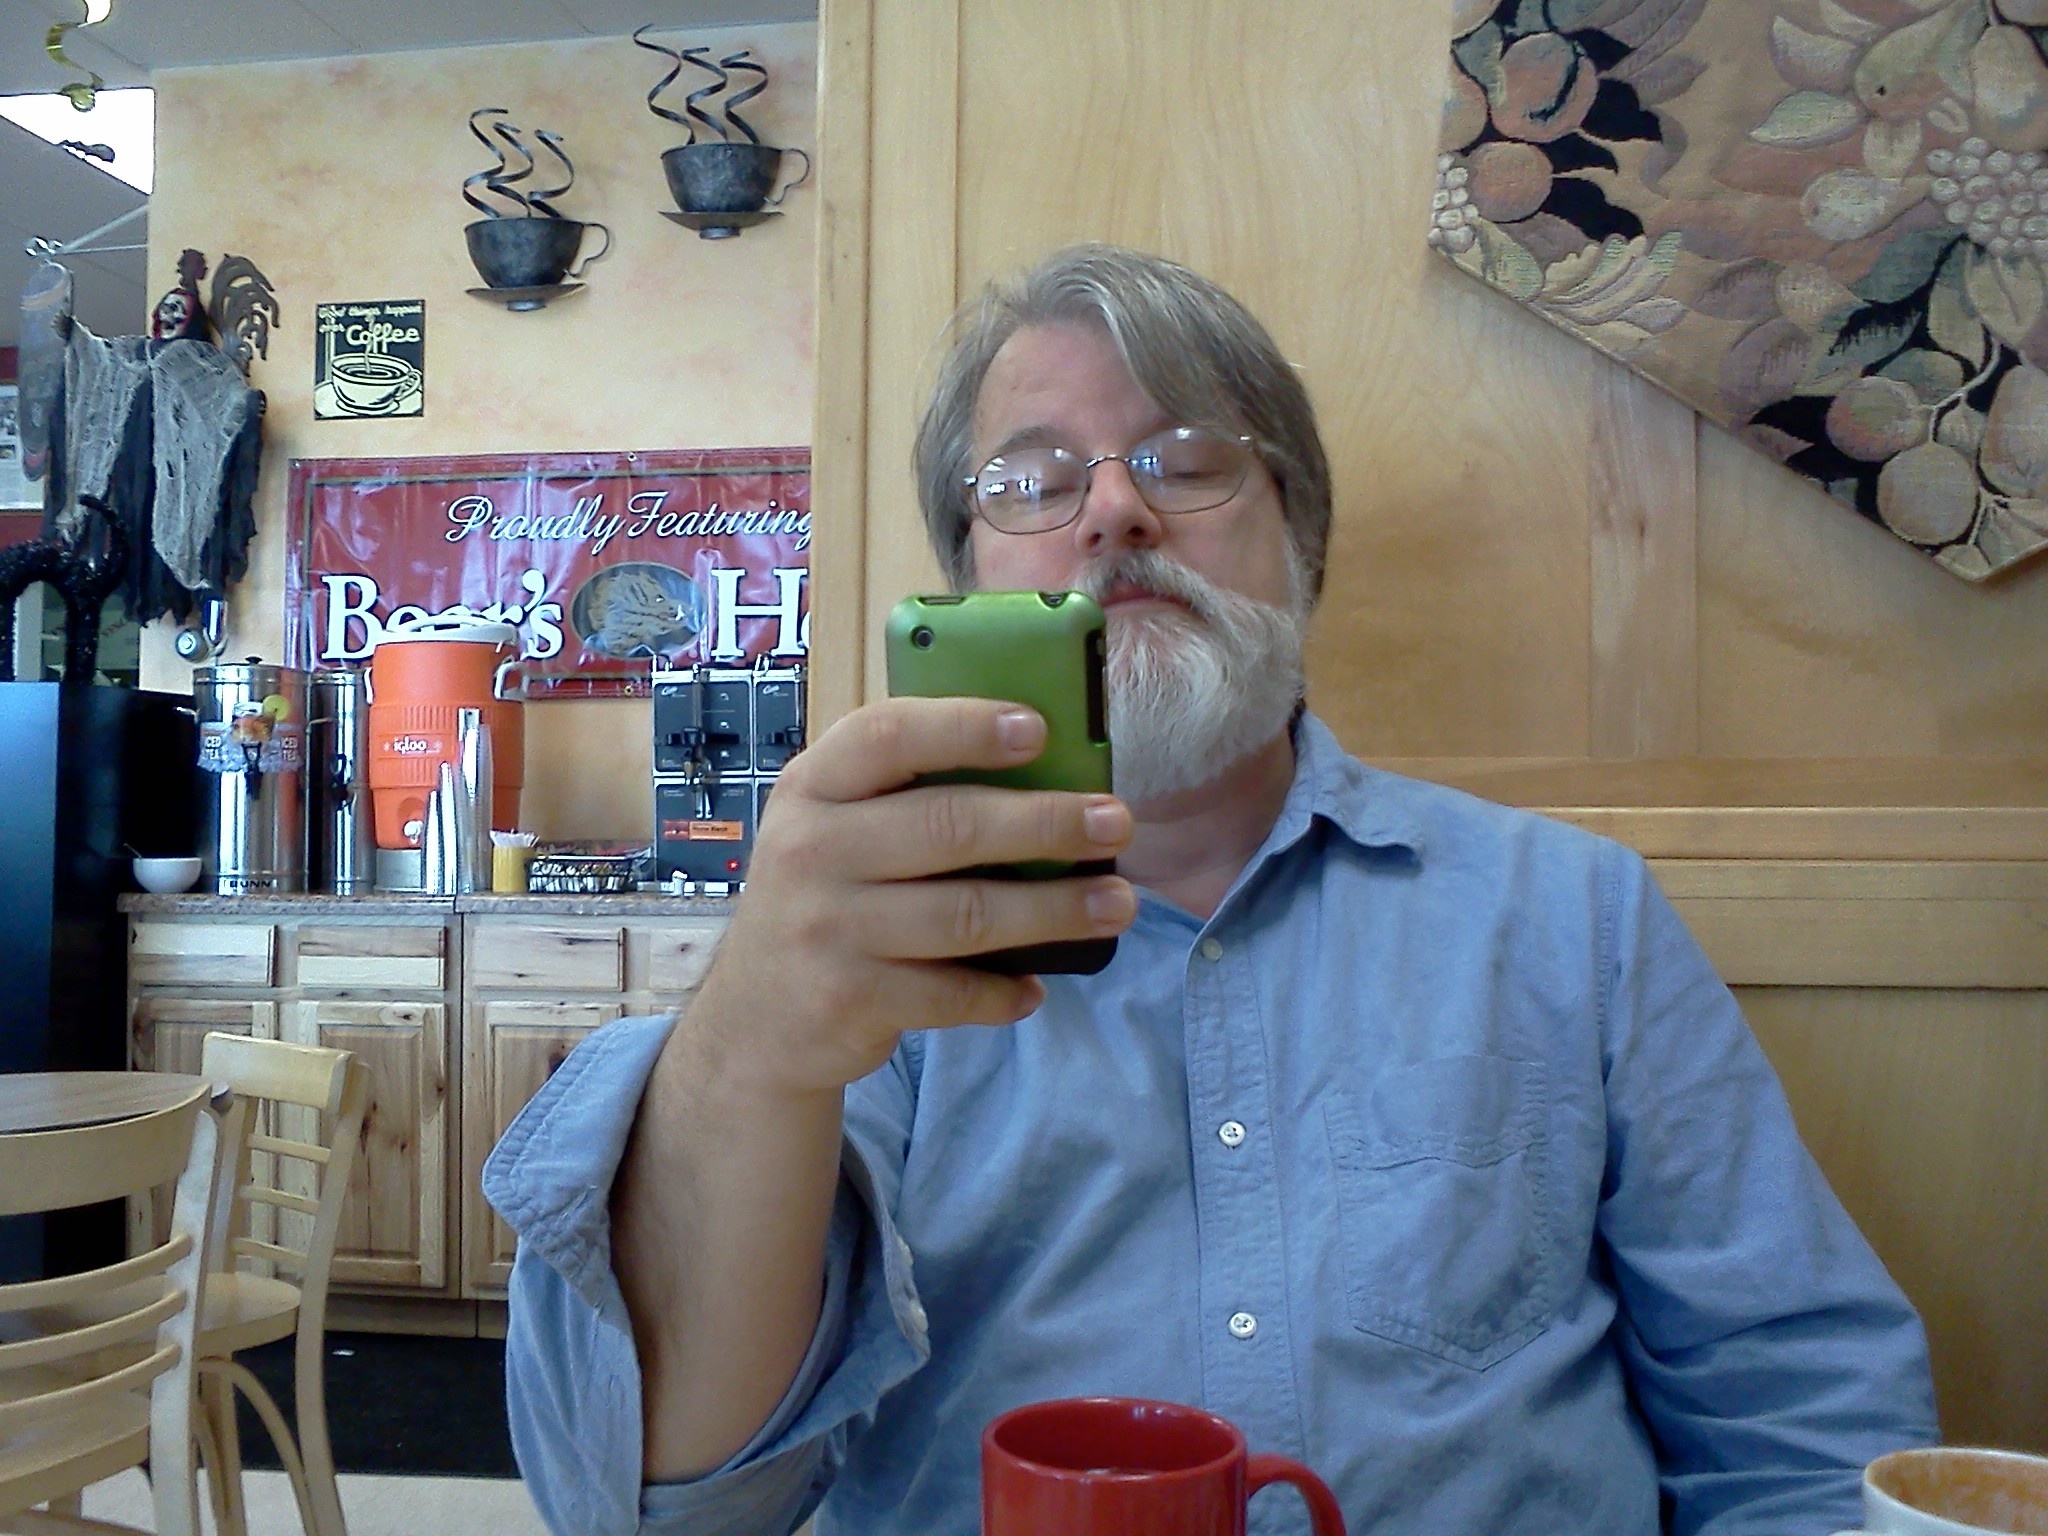
person, lunch, eating, odyssey, sense